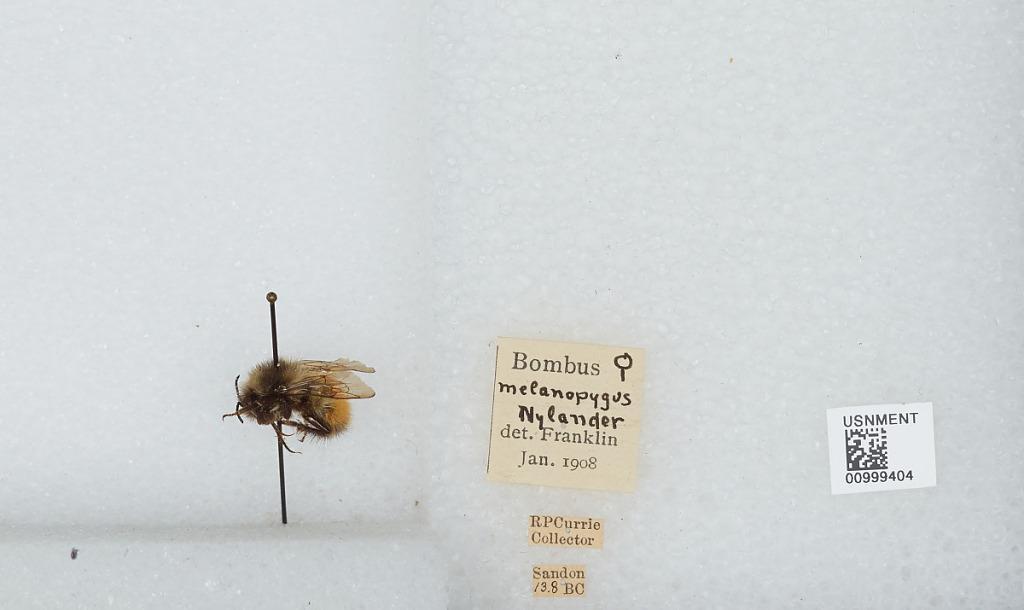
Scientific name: Bombus (Pyrobombus) melanopygus Nylander
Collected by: R. Currie
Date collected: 1908-1-
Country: Canada
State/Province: British Columbia
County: West Kootenay Region
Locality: Sandon
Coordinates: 49.9756, -117.227
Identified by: Franklin